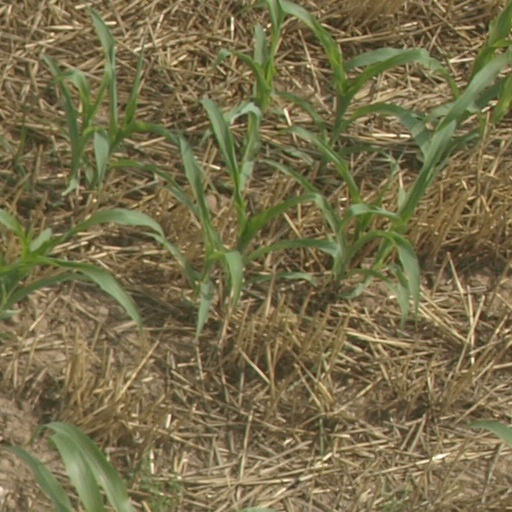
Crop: maize; corn